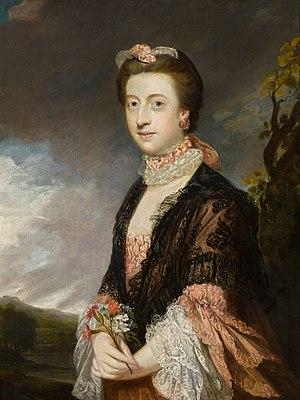
Mary Stopford (morte en 1810), née Powys, comtesse de Courtown, portrait de Joshua Reynolds